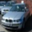
Label: automobile